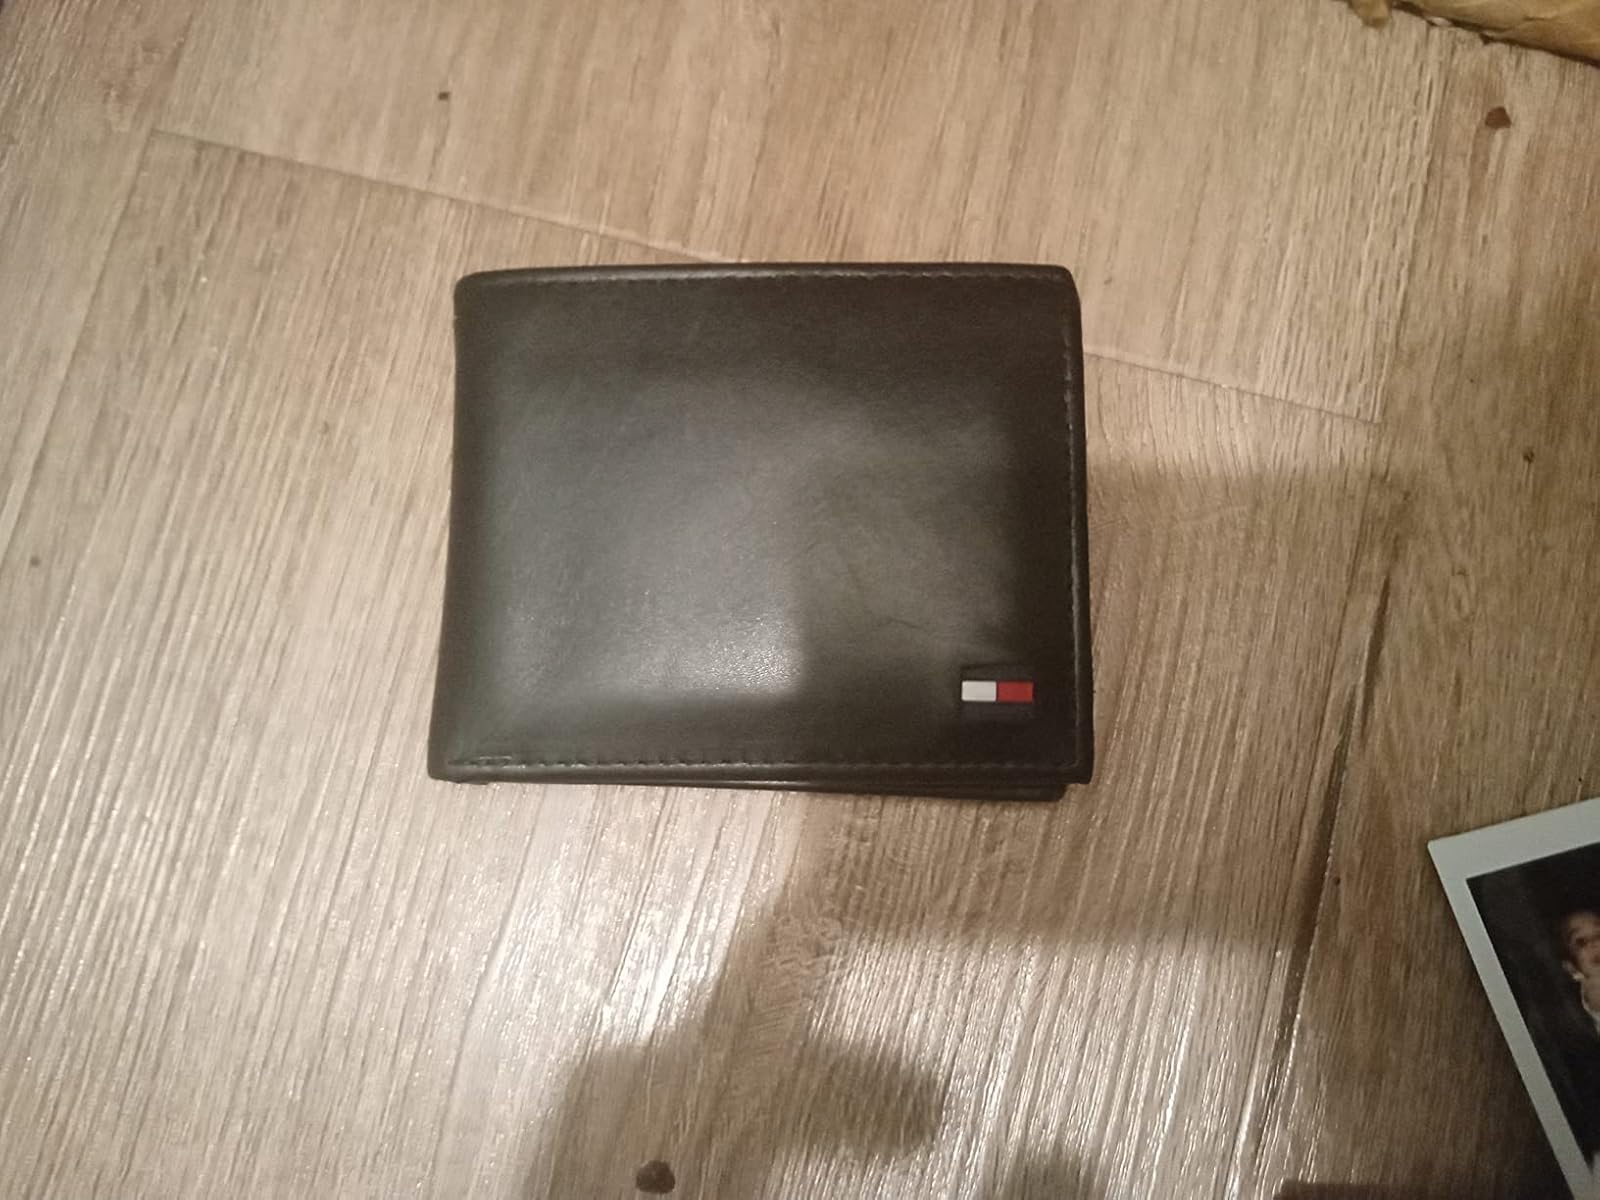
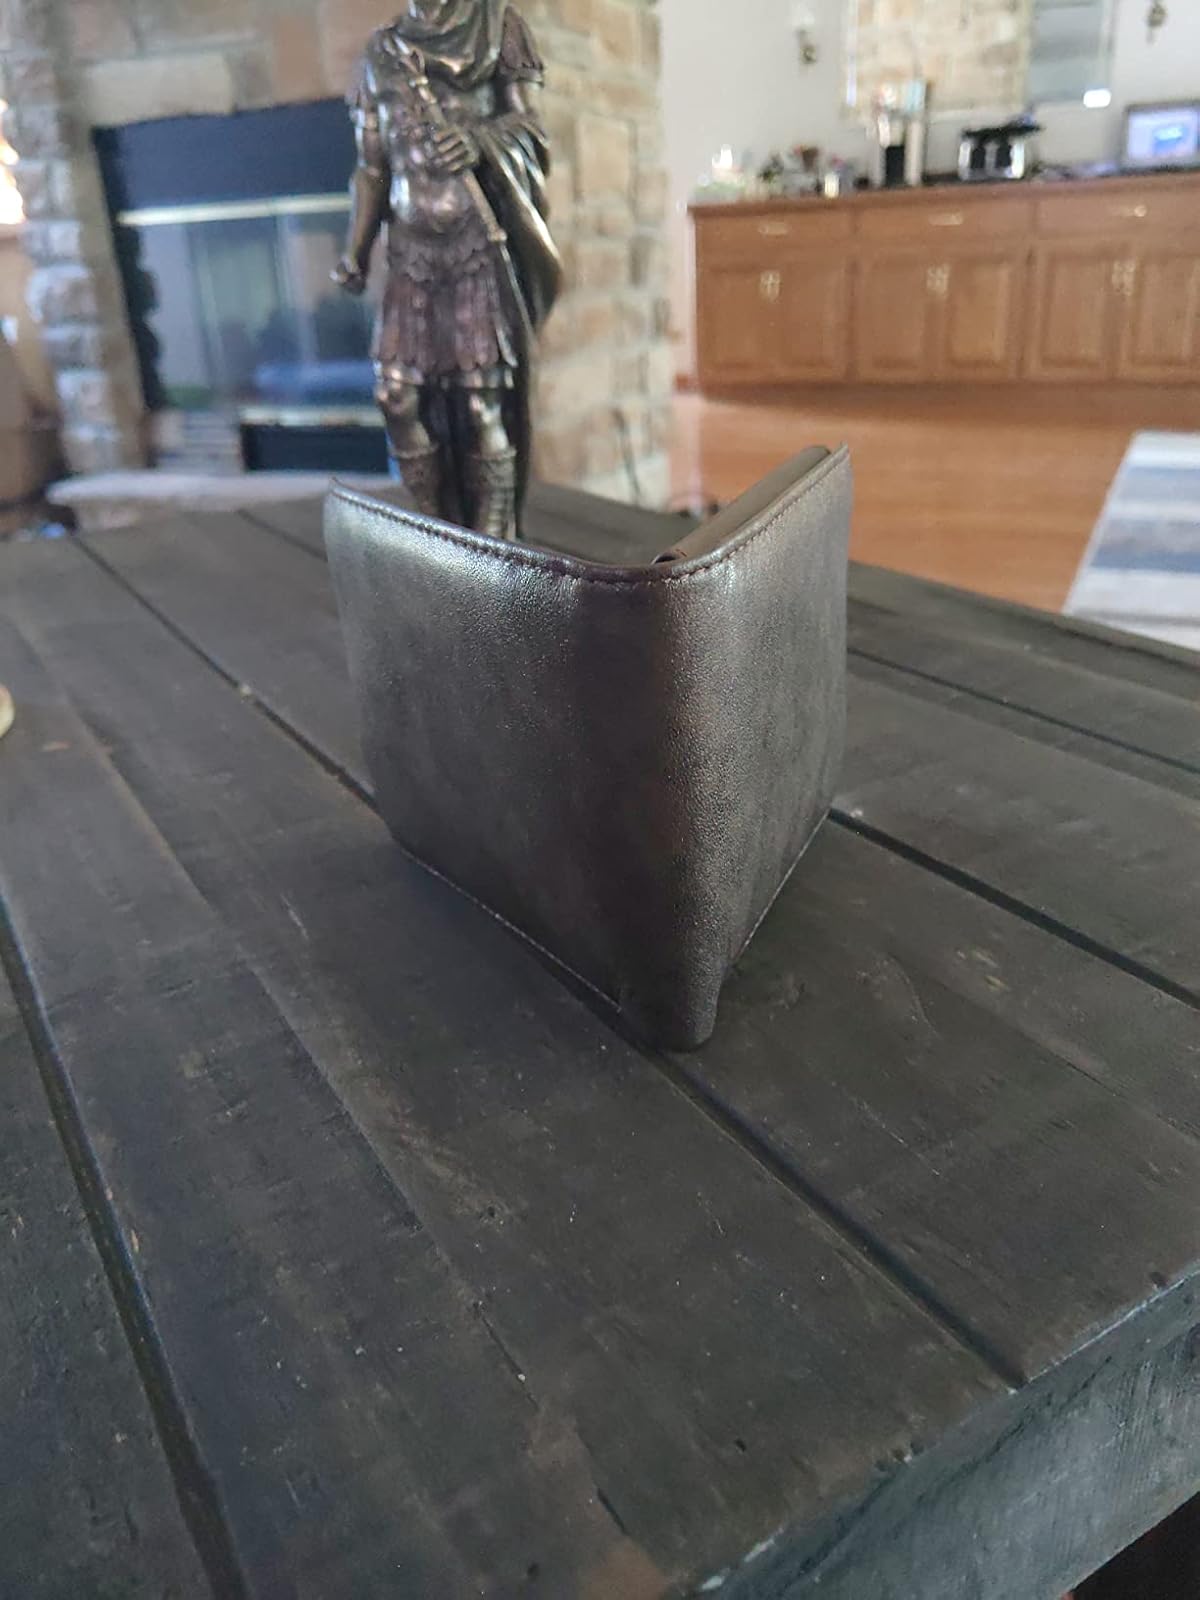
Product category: accessories_wallet
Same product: no